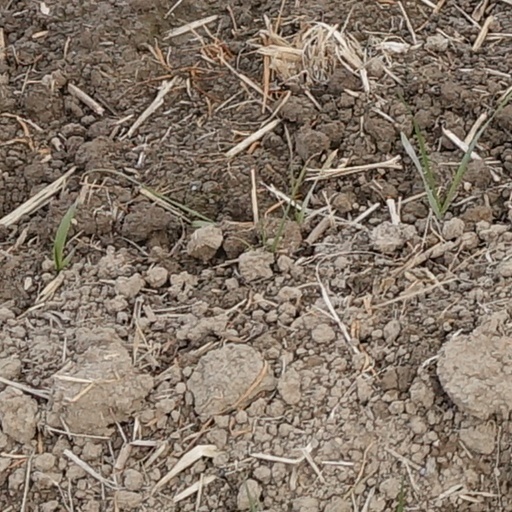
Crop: wheat